Diablo Cody

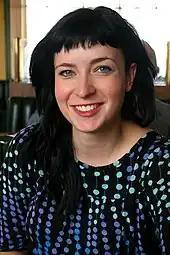
Cody in January 2008

The "Juno" script was read by many in Hollywood before the film was released, bringing Cody more opportunities. In July 2007, Showtime announced that it would be producing a pilot of Cody's DreamWorks television series, "United States of Tara". Based on an idea by Steven Spielberg, "Tara" is a comedy about a mother with dissociative identity disorder, starring Toni Collette. The series began filming in Spring 2008, and premiered on January 18, 2009.